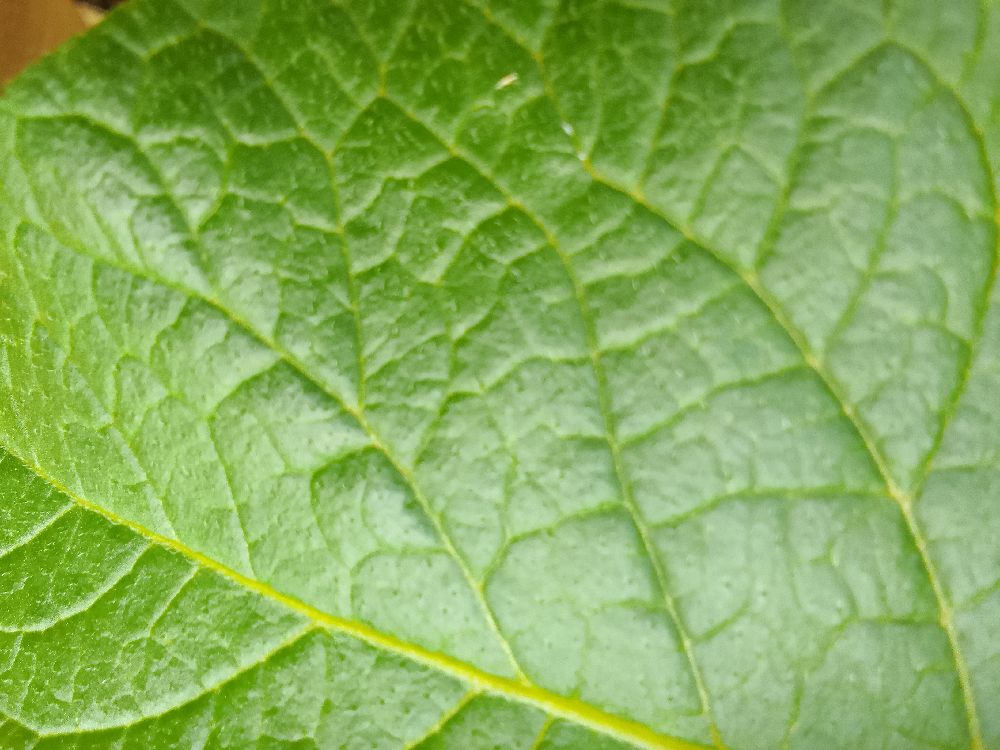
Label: Healthy